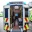
Label: ambulance